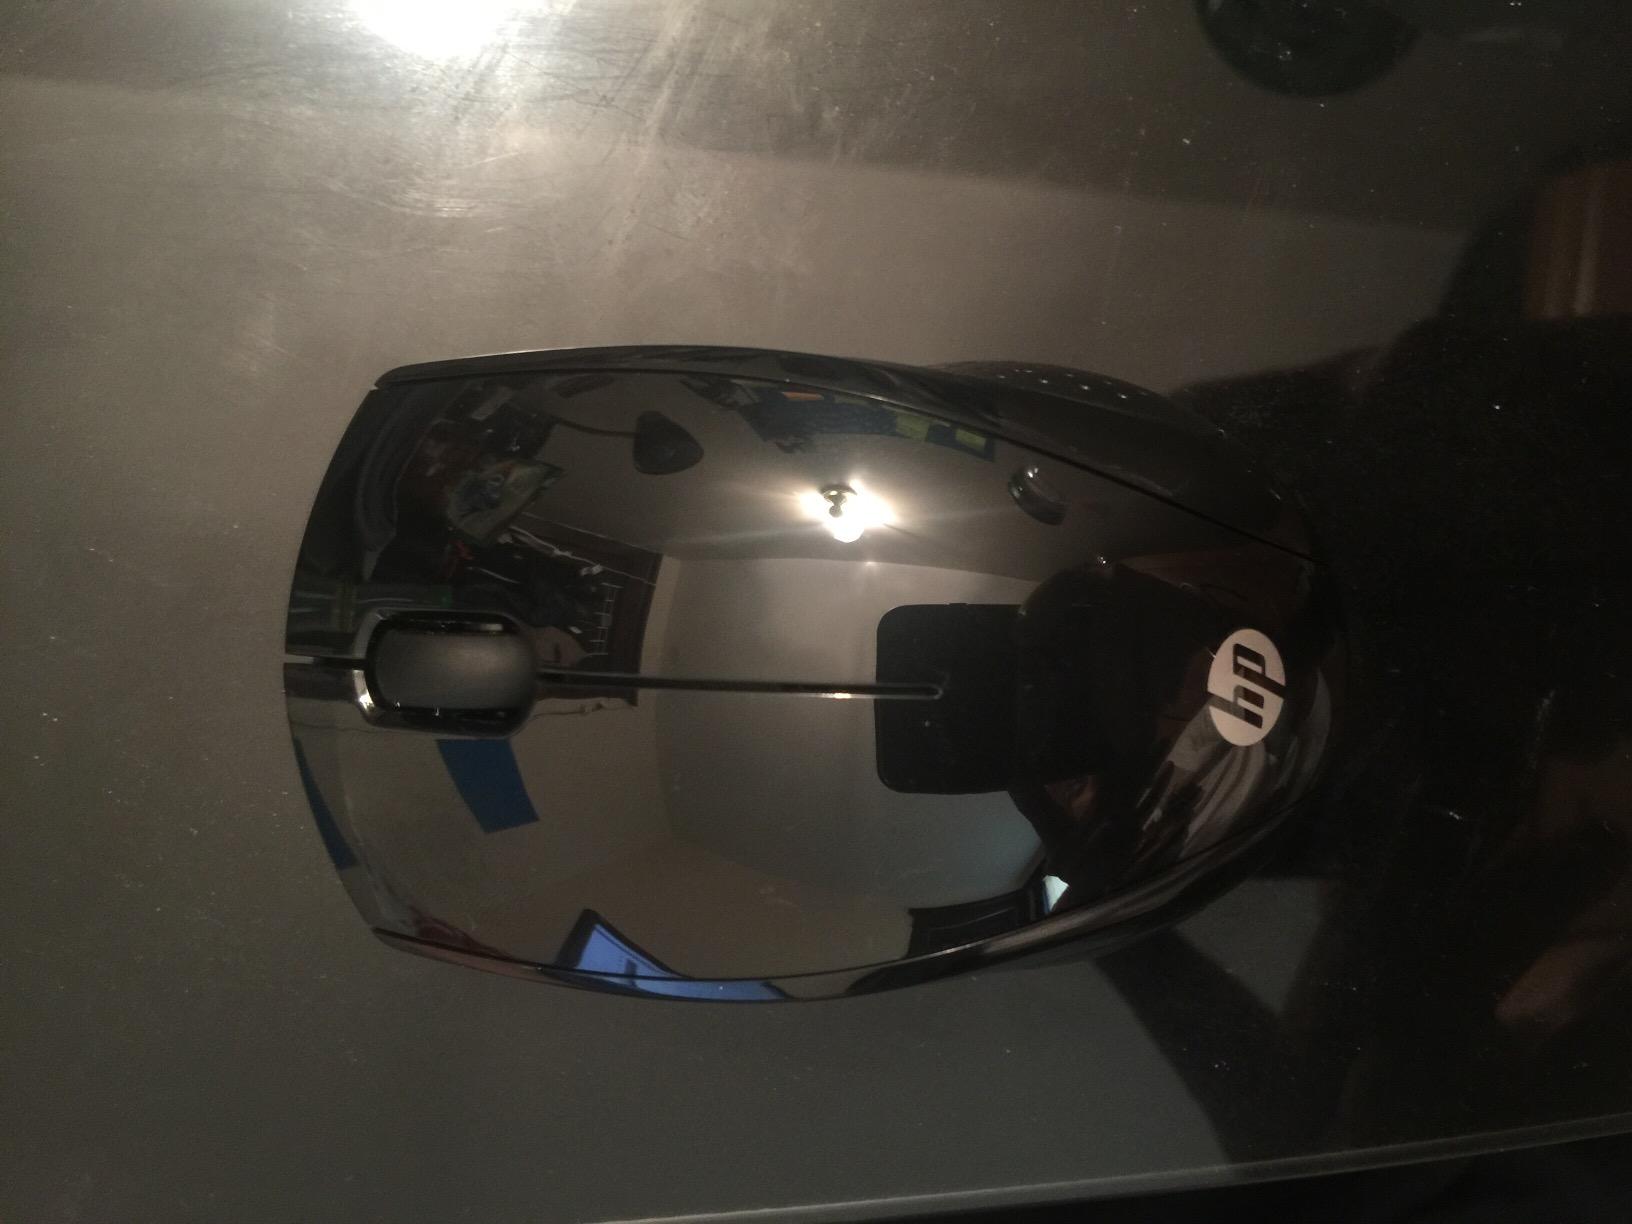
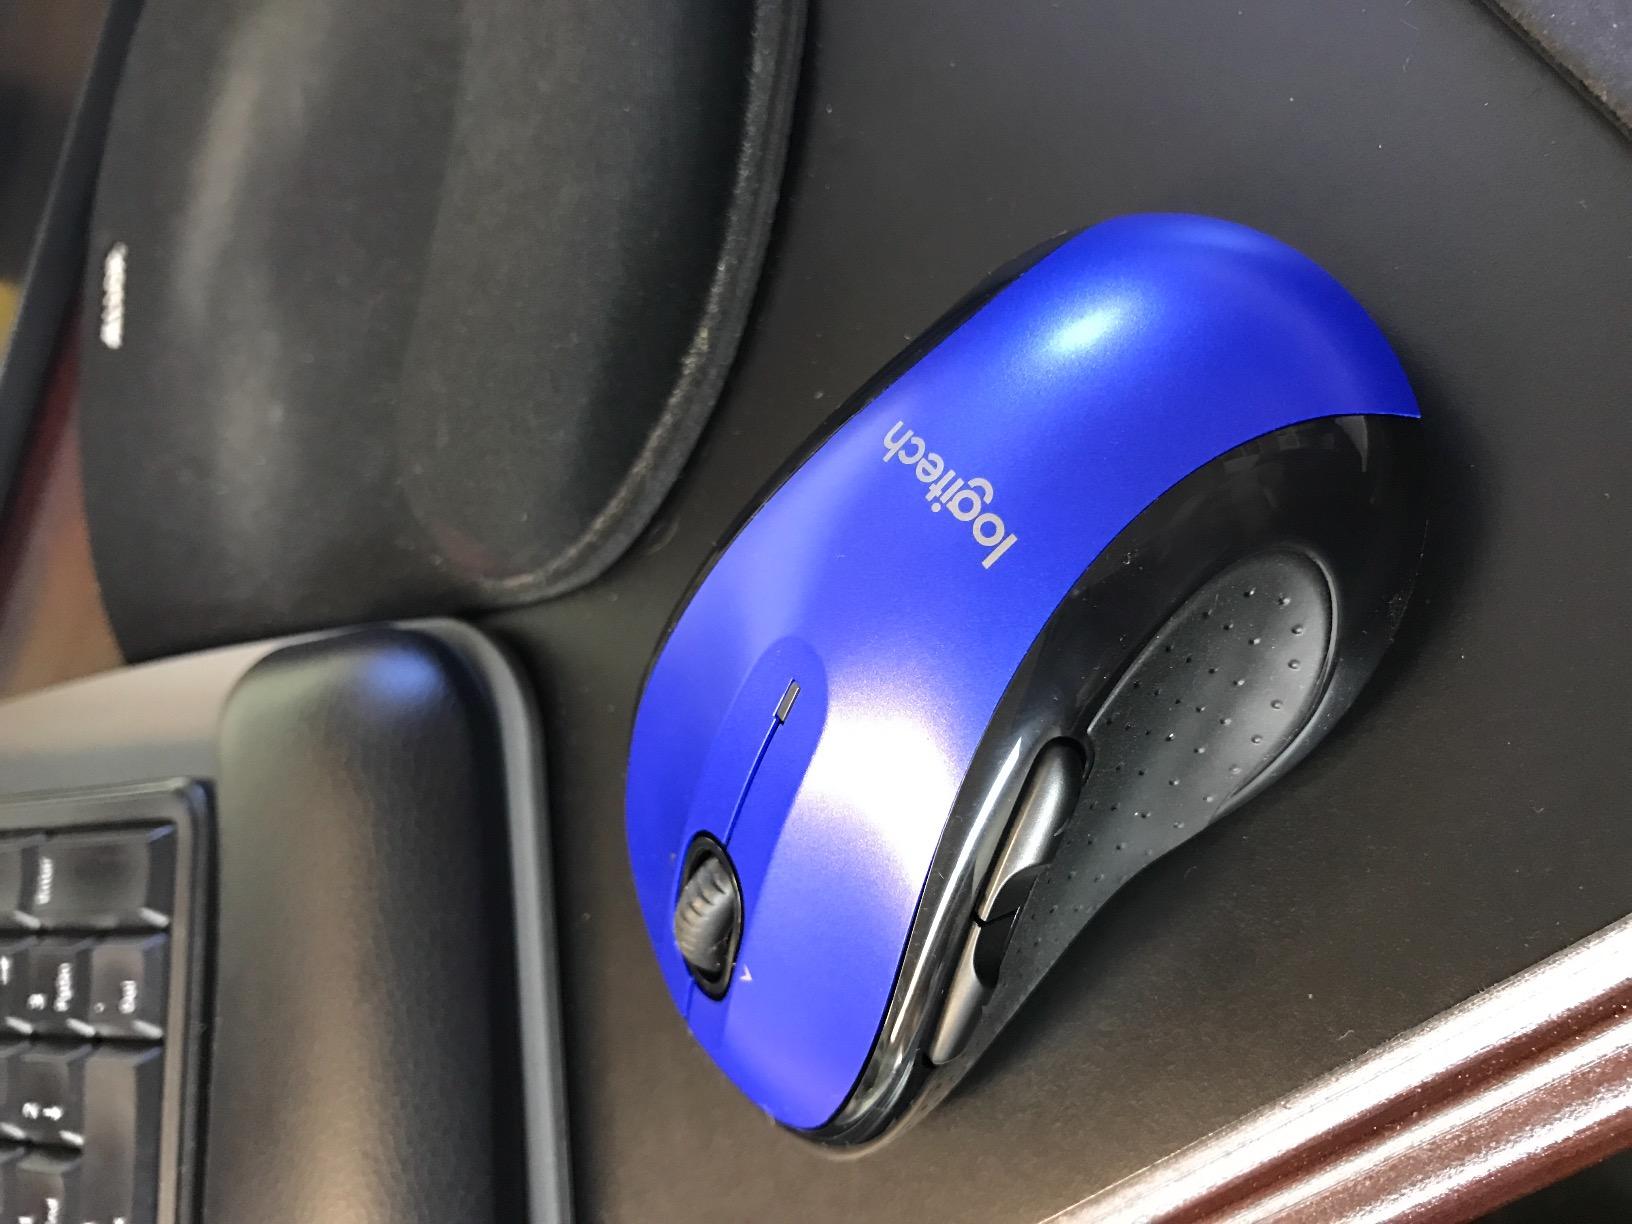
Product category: mouse
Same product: no